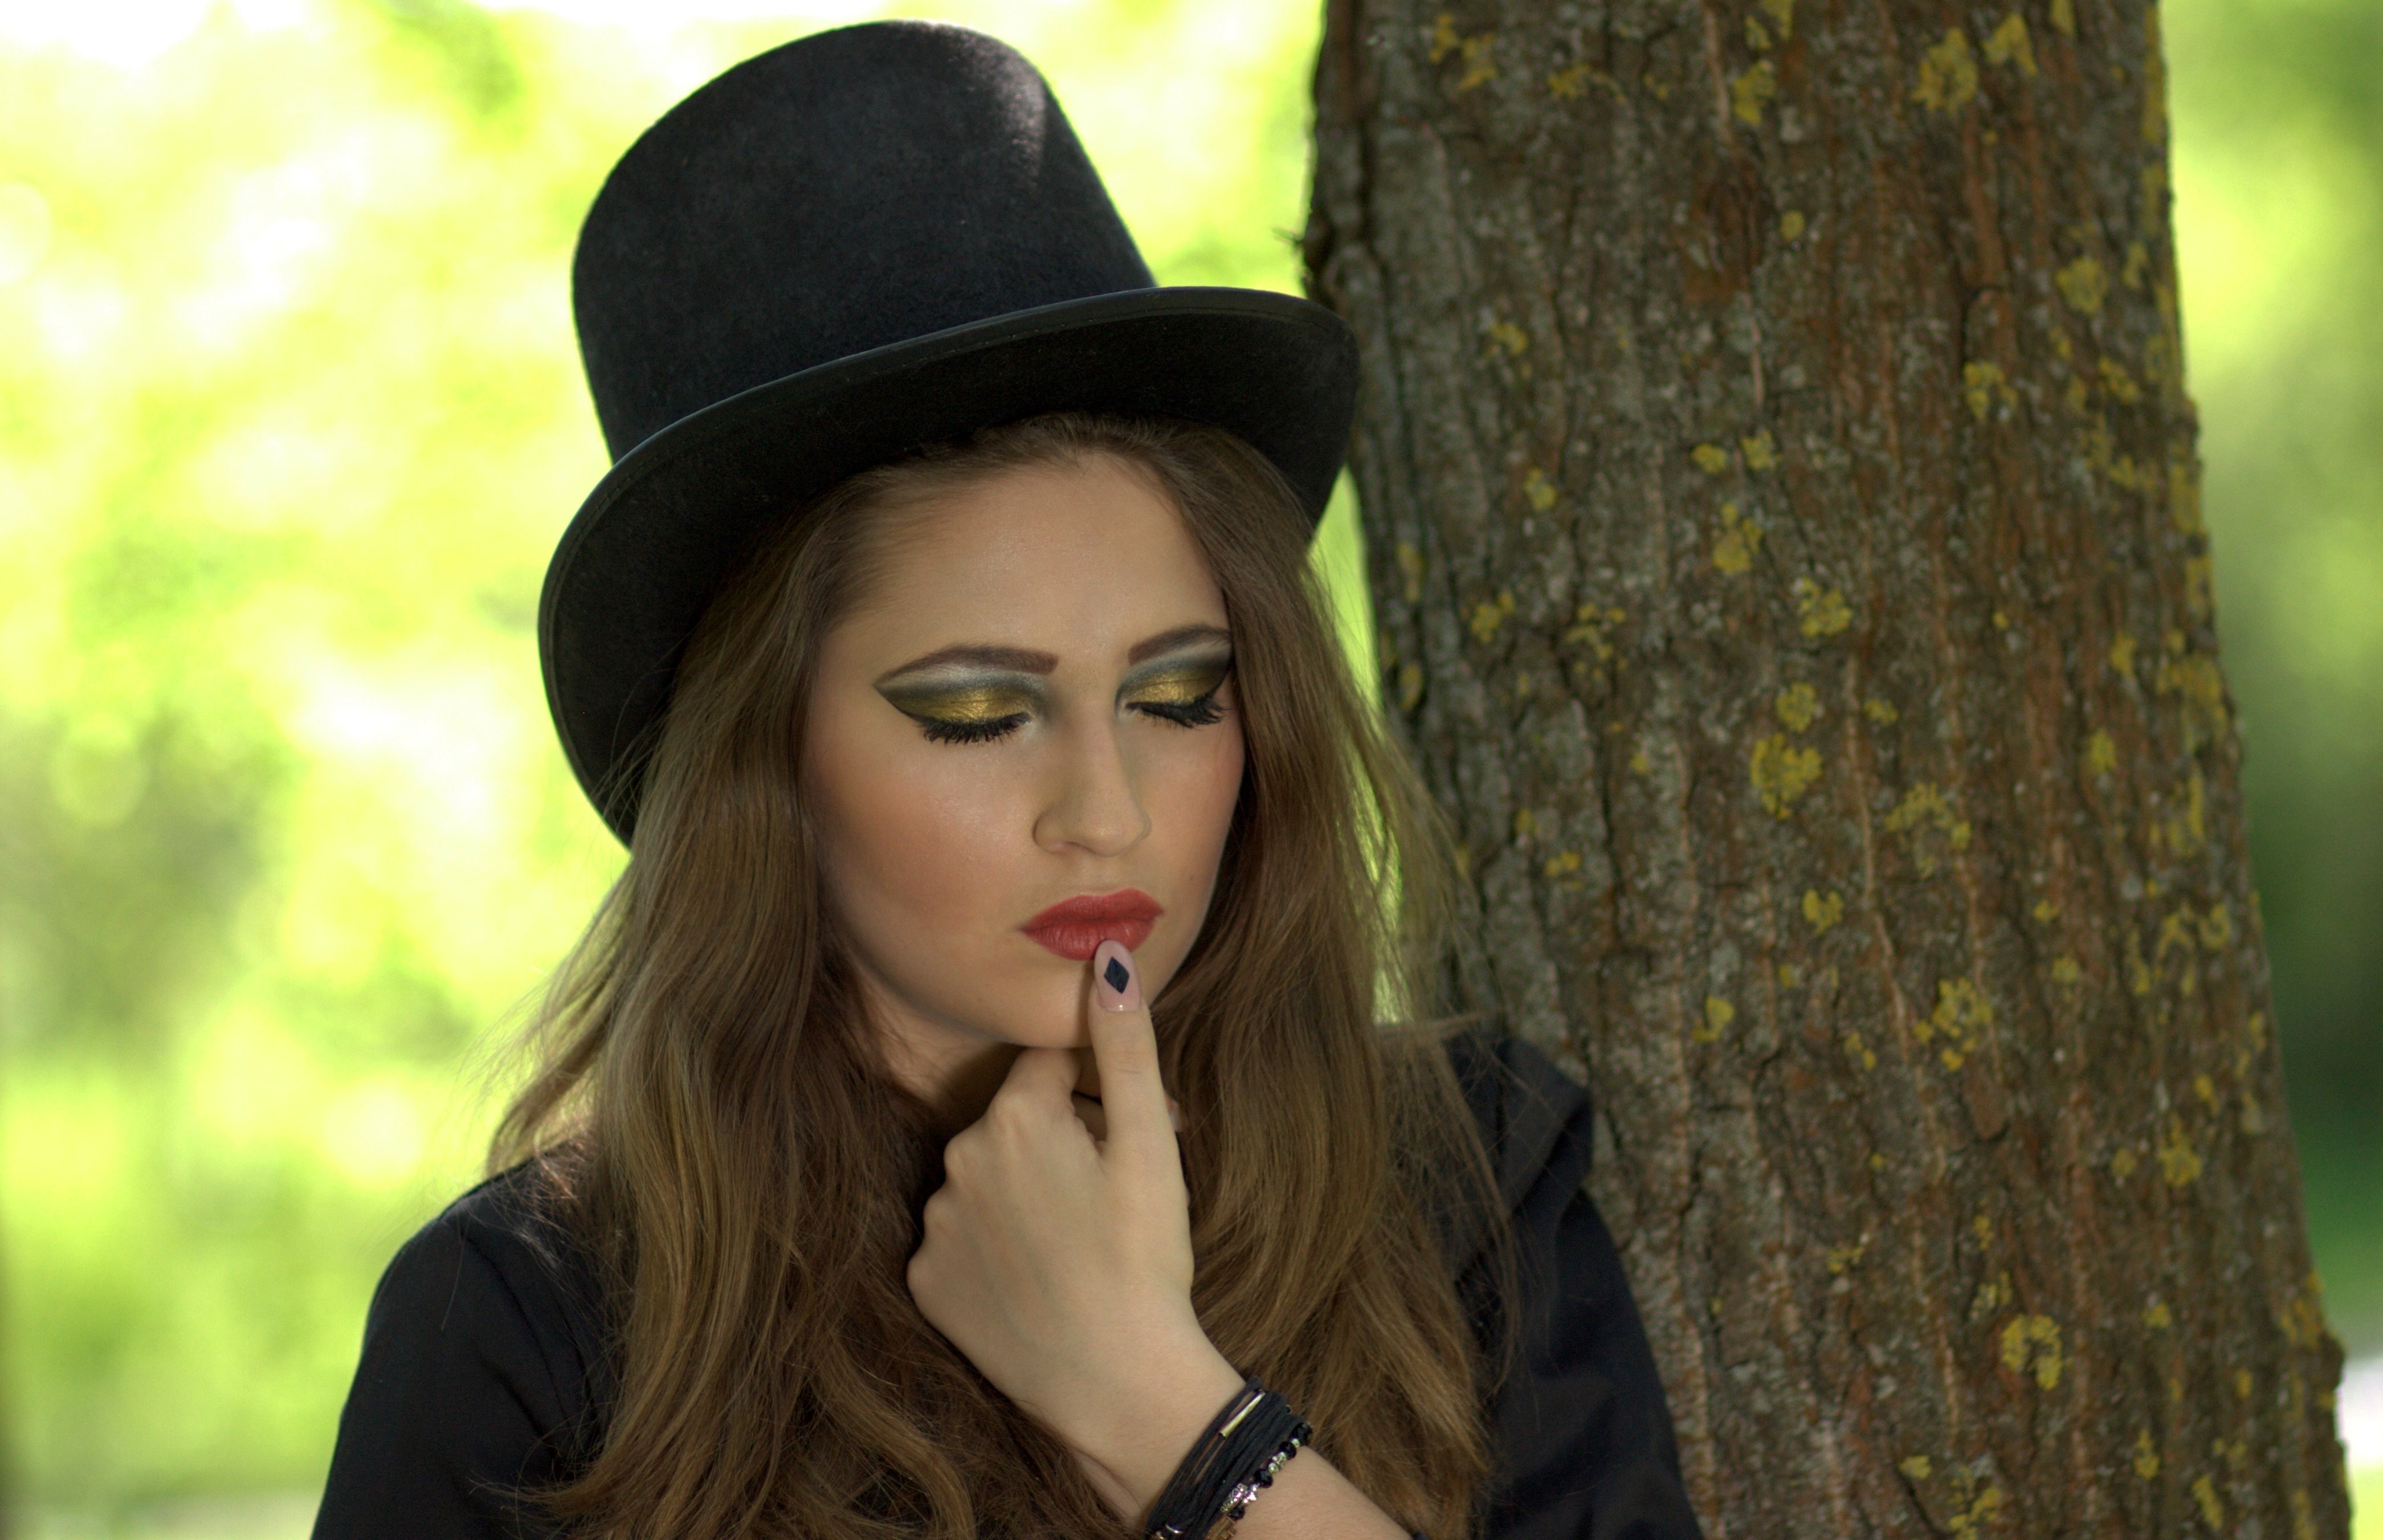
person, girl, photography, portrait, model, spring, green, hat, fashion, clothing, headgear, glasses, cap, beauty, topper, seductive, fedora, blue eyes, photo shoot, portrait photography, fashion accessory